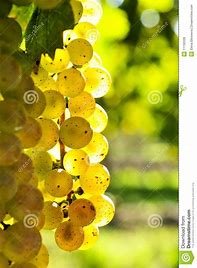
Label: Grapes